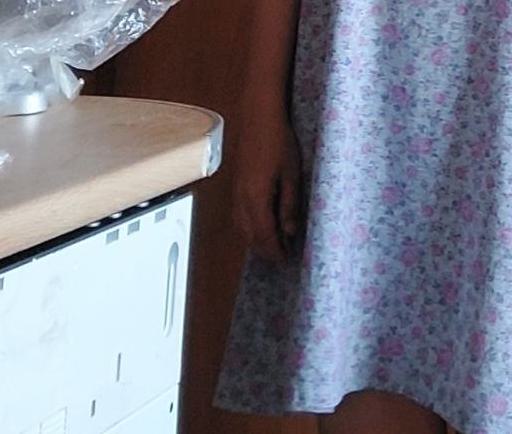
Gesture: no_gesture